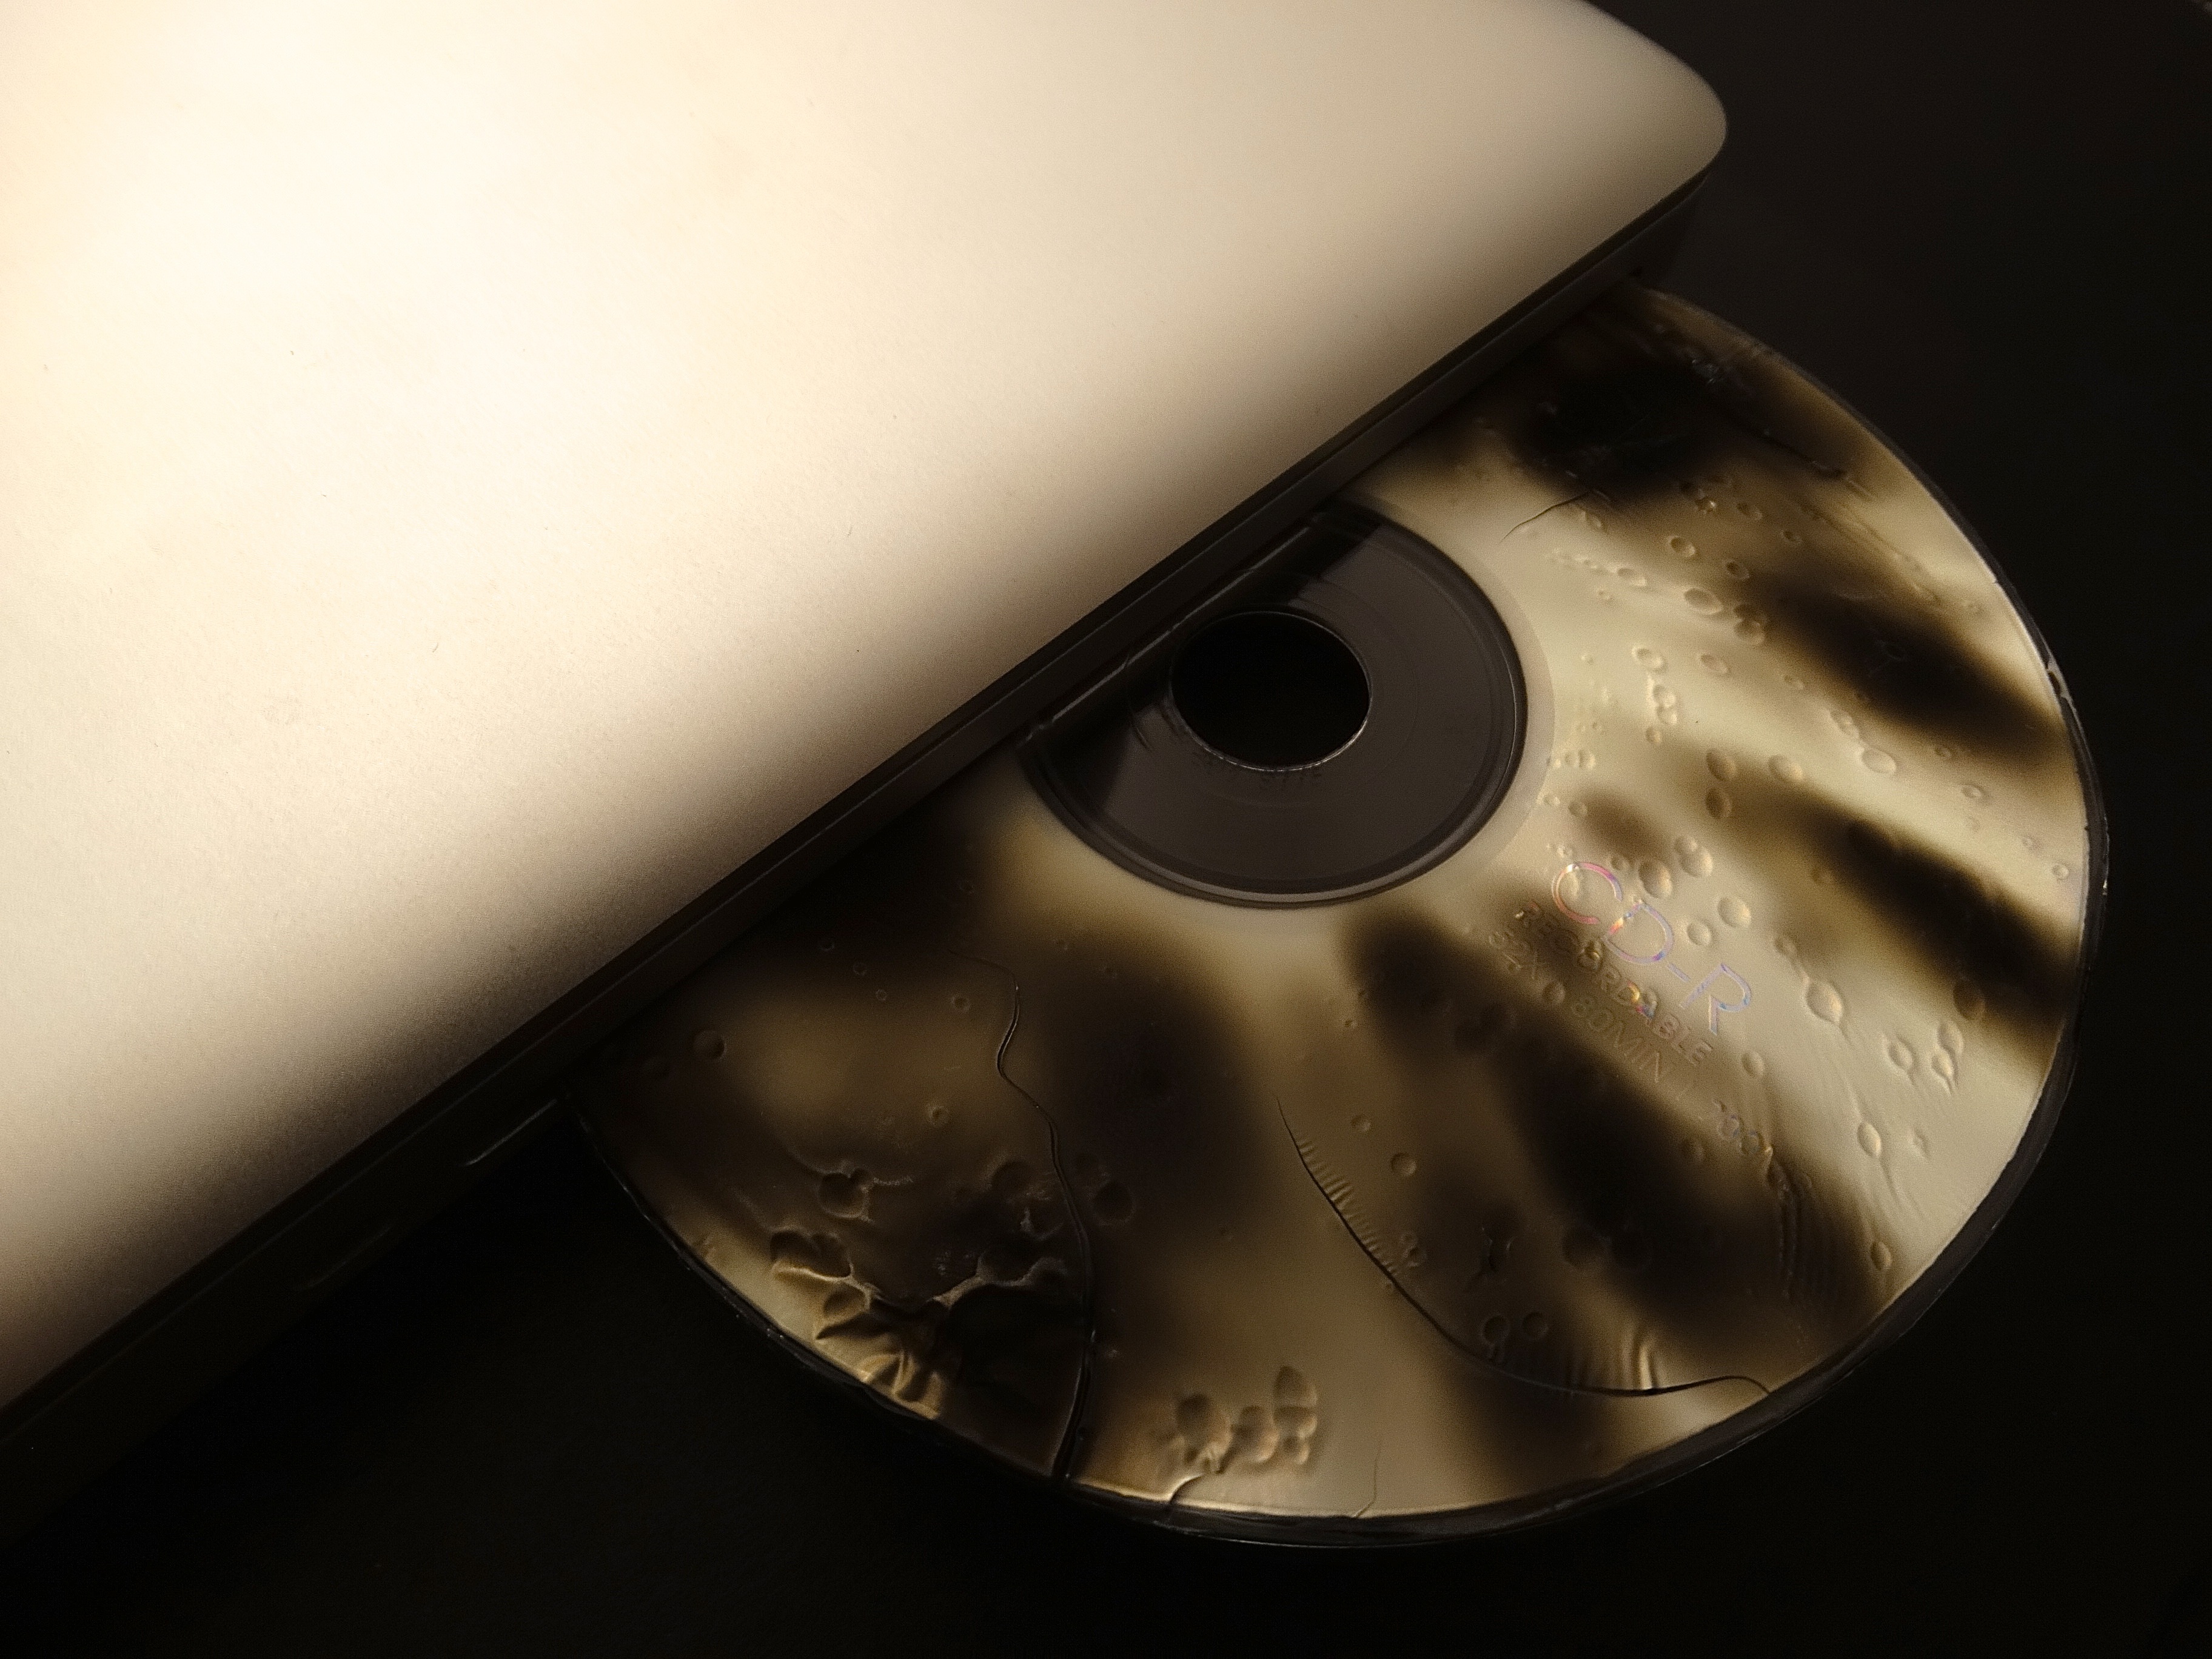
laptop, computer, light, white, store, brown, darkness, black, lighting, circle, burn, close up, eye, head, light fixture, cd, dvd, organ, shape, secure, defective, macro photography, infestation, camouflage paint, blacked out